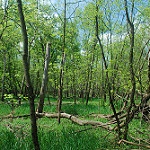
Label: forest